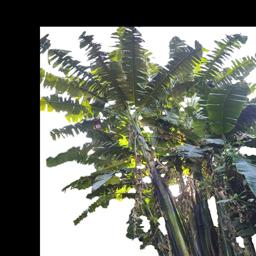
Label: BHIMKOL